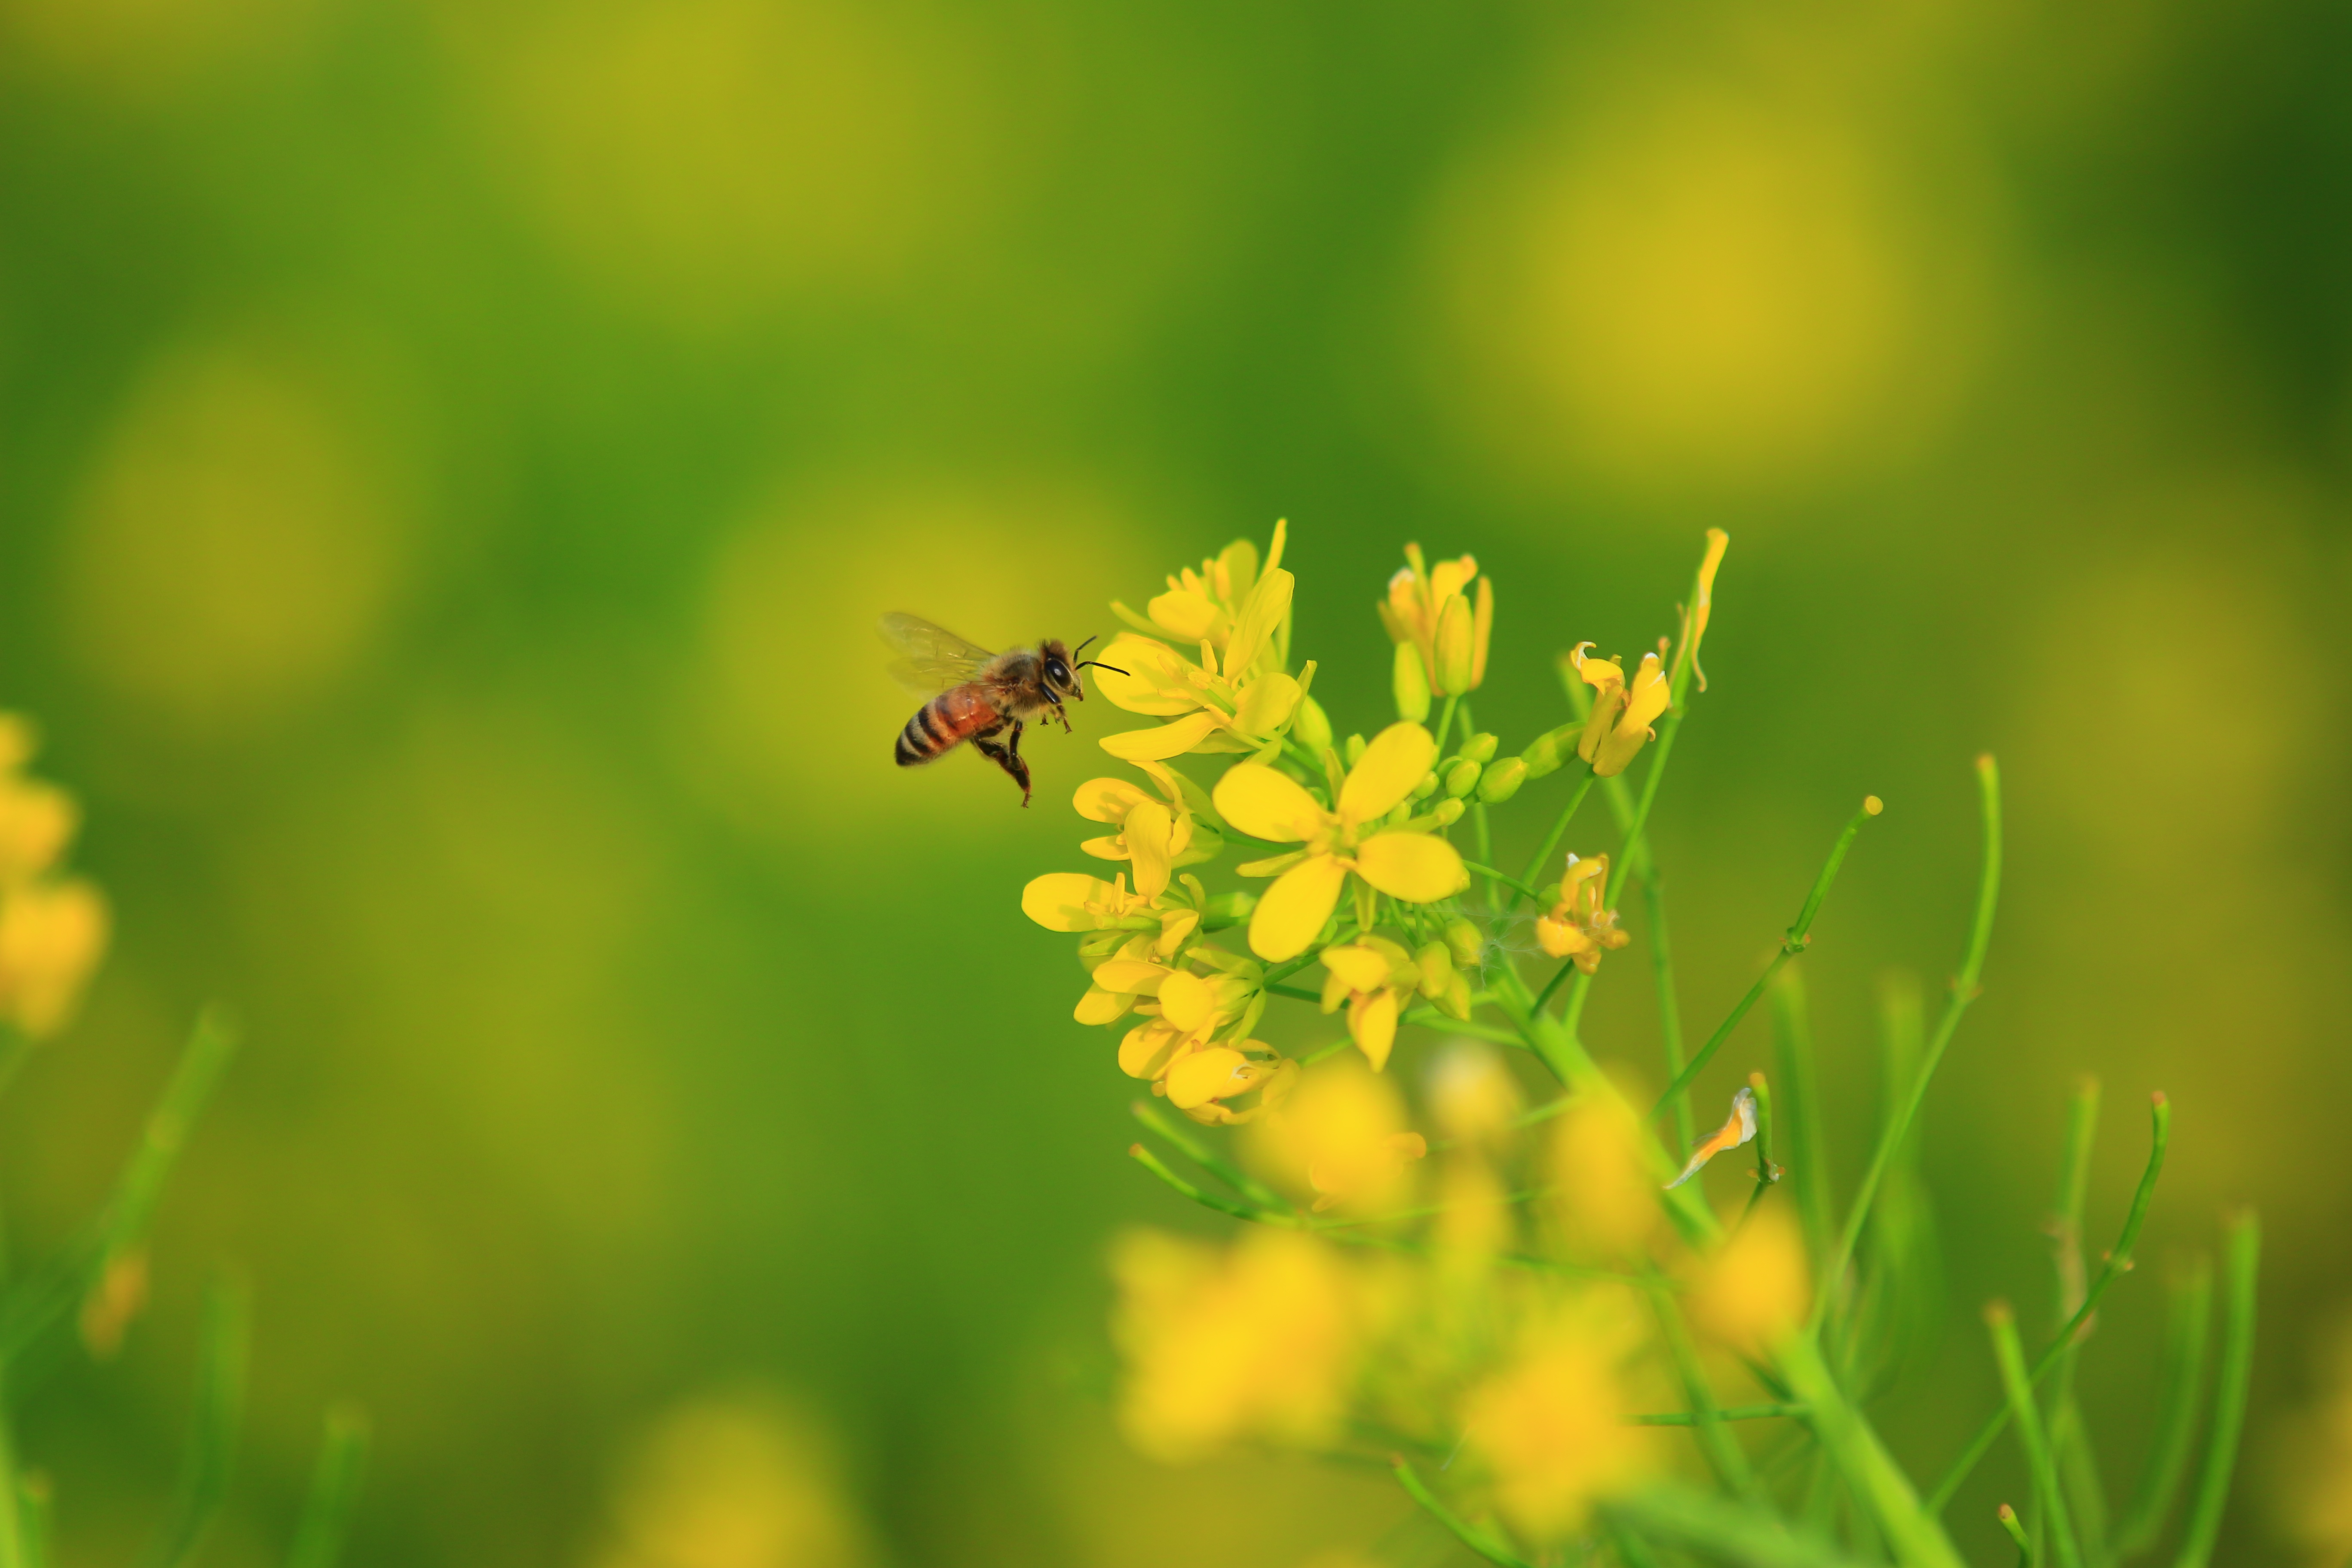
nature, grass, branch, blossom, plant, photography, meadow, prairie, sunlight, leaf, flower, pollen, green, insect, botany, yellow, flora, fauna, invertebrate, wildflower, close up, bee, nectar, macro photography, honey bee, quentin chong, oil menu, plant stem, membrane winged insect